Mata Amritanandamayi

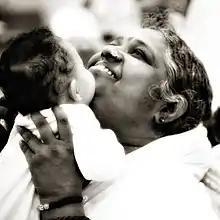
Mata Amritanandamayi Devi (Amma) embraces a child.

In the book "The Timeless Path", Swami Ramakrishnananda Puri, one of Amṛtānandamayī's senior disciples, wrote: "The [spiritual] path inculcated by Amma is the same as the one presented in the Vedas and recapitulated in subsequent traditional scriptures such as the Bhagavad Gita." Amṛtānandamayī herself says, ""karma" [action], "jñana" [knowledge] and "bhakti" [devotion] are all essential. If the two wings of a bird are devotion and action, knowledge is its tail. Only with the help of all three can the bird soar into the heights." She accepts the various spiritual practices and prayers of all religions as but different methods toward the same goal of purifying the mind. Along these lines, she stresses the importance of meditation, performing actions as karma yoga, selfless service, and cultivating divine qualities such as compassion, patience, forgiveness, self-control, etc. Amṛtānandamayī has said that these practices refine the mind, preparing it to assimilate the ultimate truth: that one is not the physical body and mind, but the eternal, blissful consciousness that serves as the non-dual substratum of the universe. This understanding itself Amṛtānandamayī referred to as "jivanmukti" [liberation while alive]. Amṛtānandamayī said, ""Jivanmukti" is not something to be attained after death, nor is it to be experienced or bestowed upon you in another world. It is a state of perfect awareness and equanimity, which can be experienced here and now in this world, while living in the body. Having come to experience the highest truth of oneness with the Self, such blessed souls do not have to be born again. They merge with the infinite."